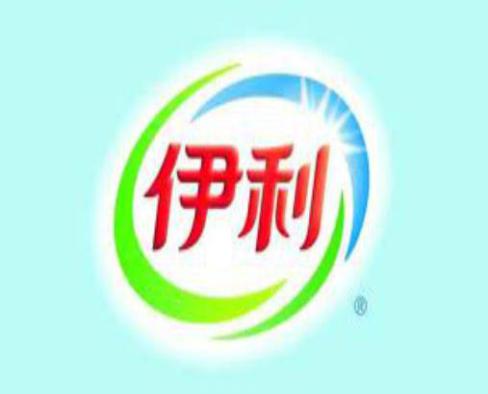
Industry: Food